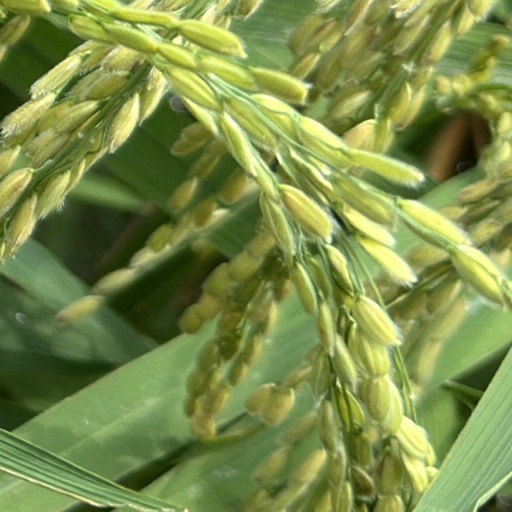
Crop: rice